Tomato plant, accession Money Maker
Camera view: tilt-top (135 deg); turntable rotation: 0 degrees
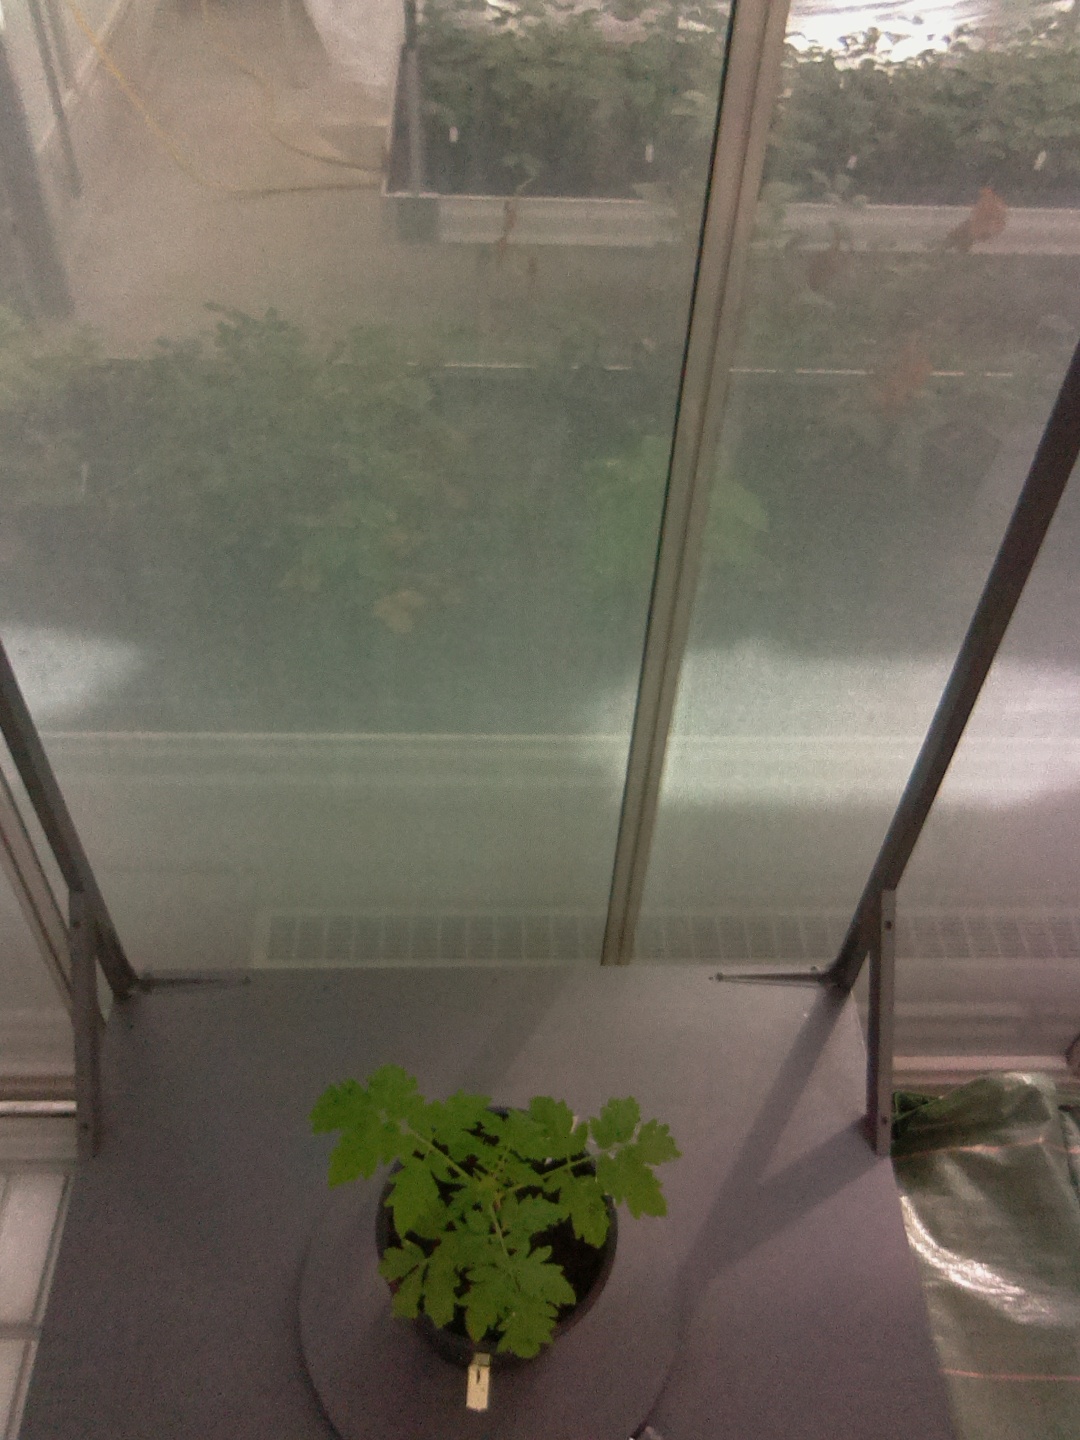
BBCH growth stage 13: 6 of true leaves visible